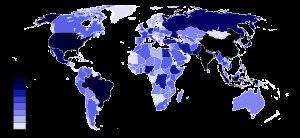
La population mondiale est le nombre d'êtres humains vivant sur Terre à un instant donné. Elle est estimée à 7,55 milliards au 1ᵉʳ juillet 2017 selon l'Organisation des Nations unies alors qu'elle était estimée à 7 milliards au 31 octobre 2011, à 6,1 milliards en 2000, entre 1,55 et 1,76 milliard en 1900, entre 0,813 et 1,125 milliard en 1800 et de 600 à 679 millions d'habitants vers 1700. Cette augmentation de la population tend cependant à ralentir avec une baisse mondiale plus ou moins importante de l'indice de fécondité.